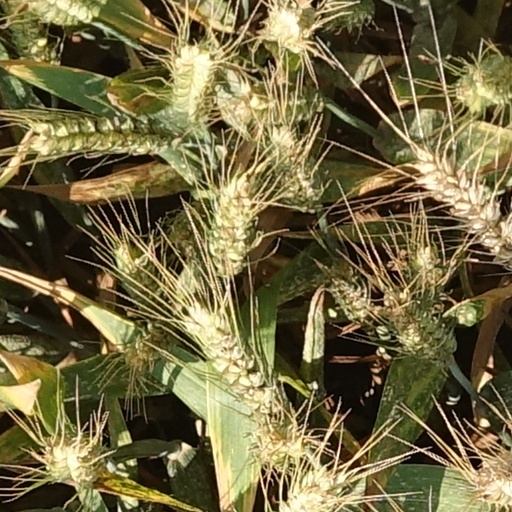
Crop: wheat